Khairat Hossain

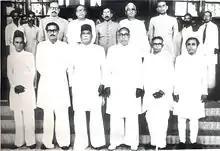
Khairat Hossain in the first person front row left side with the Cabinet of East Bengal, 1954.

In 1952, Hossain called for a discussion on the ban on Pakistan Observer in the East Bengal Legislative Assembly which was opposed by chief minister of Bengal, Nurul Amin, and rejected by the speaker of the Assembly.